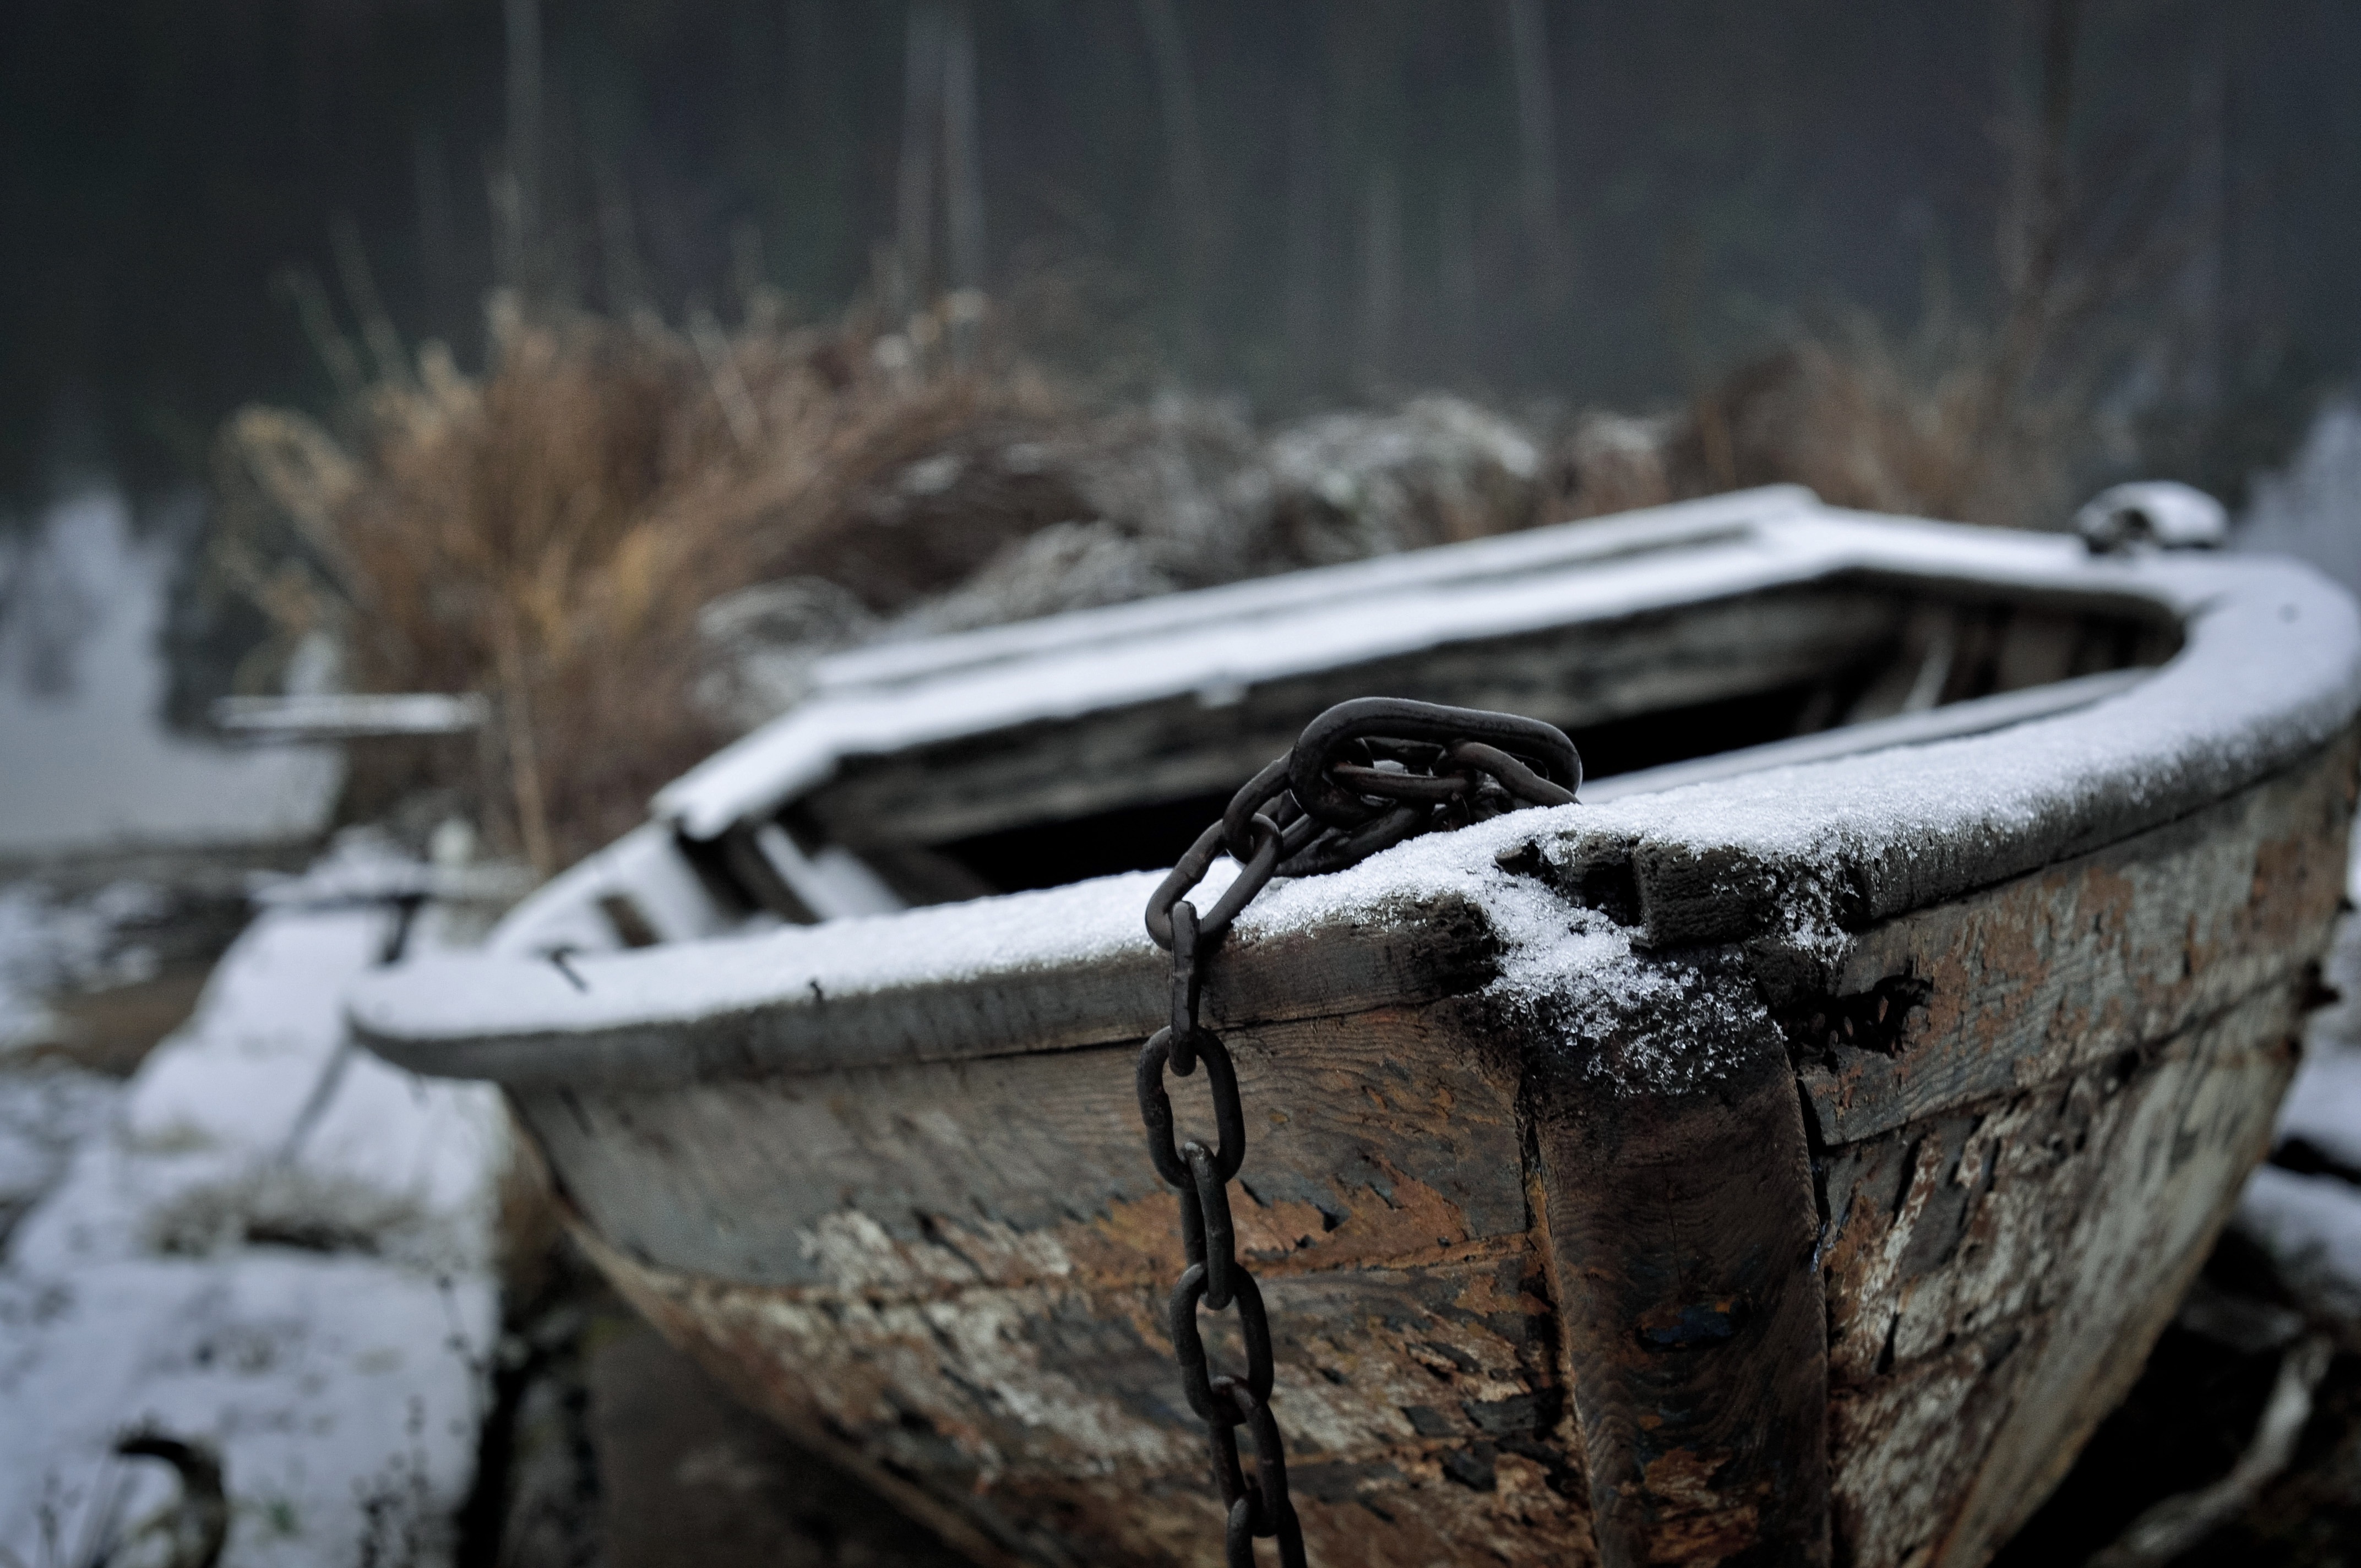
tree, water, branch, snow, winter, wood, weather, season, freezing